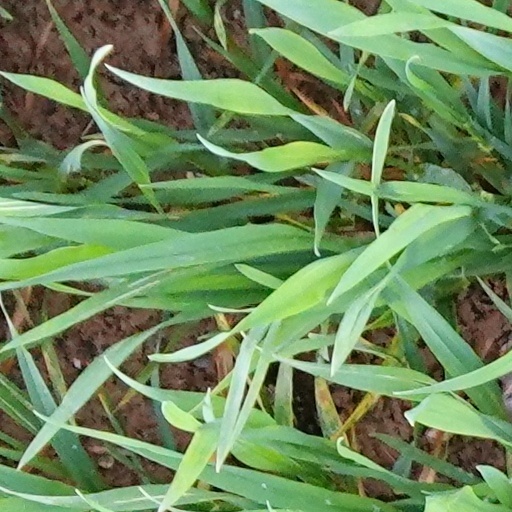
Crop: wheat